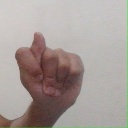
अक्षर: ट